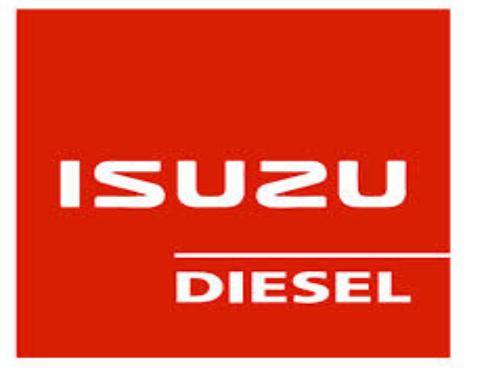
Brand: Isuzu-2
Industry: Transportation